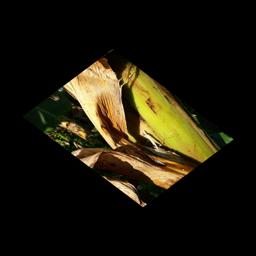
Label: PSEUDOSTEM WEEVIL